Currawong Bush Park

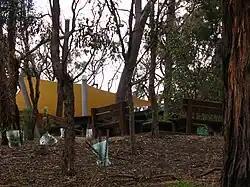
Regenerative planting near the education centre and camping site

The park is 59 hectares of bushland in the Yarra Valley on the eastern bank of the Mullum Mullum Creek, from the creek itself along the flat banks and up the hillside. The hillside is faulted by two gullies that flow into the Mullum Mullum Creek: Go-betweens Gully and Amersham Gully. The Mullum Mullum Creek Linear Park sits on the opposite bank of Mullum Mullum Creek to the west.